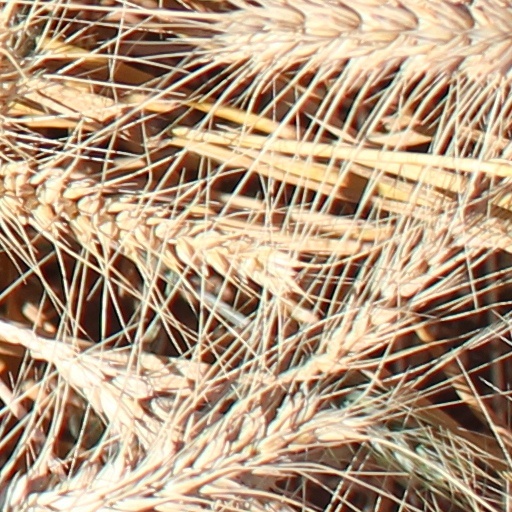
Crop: wheat